Trúc Lâm

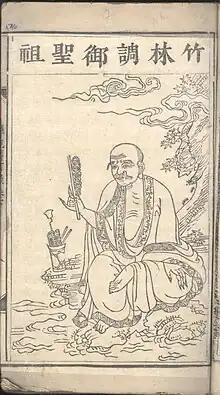
Emperor Trần Nhân Tông was the founder of the Trúc Lâm Yên Tử school of Thiền Buddhism.

Trúc Lâm Zen sect, also known as Trúc Lâm Yên Tử ("Bamboo Grove of Yên Tử"), is a uniquely Vietnamese Thiền (Zen) Buddhist school founded in 1299 during the Trần dynasty by Emperor Trần Nhân Tông (1258–1308). It marked a synthesis of indigenous Vietnamese, Confucian, Taoist, and Mahayana Buddhist traditions.